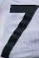
Number: 7